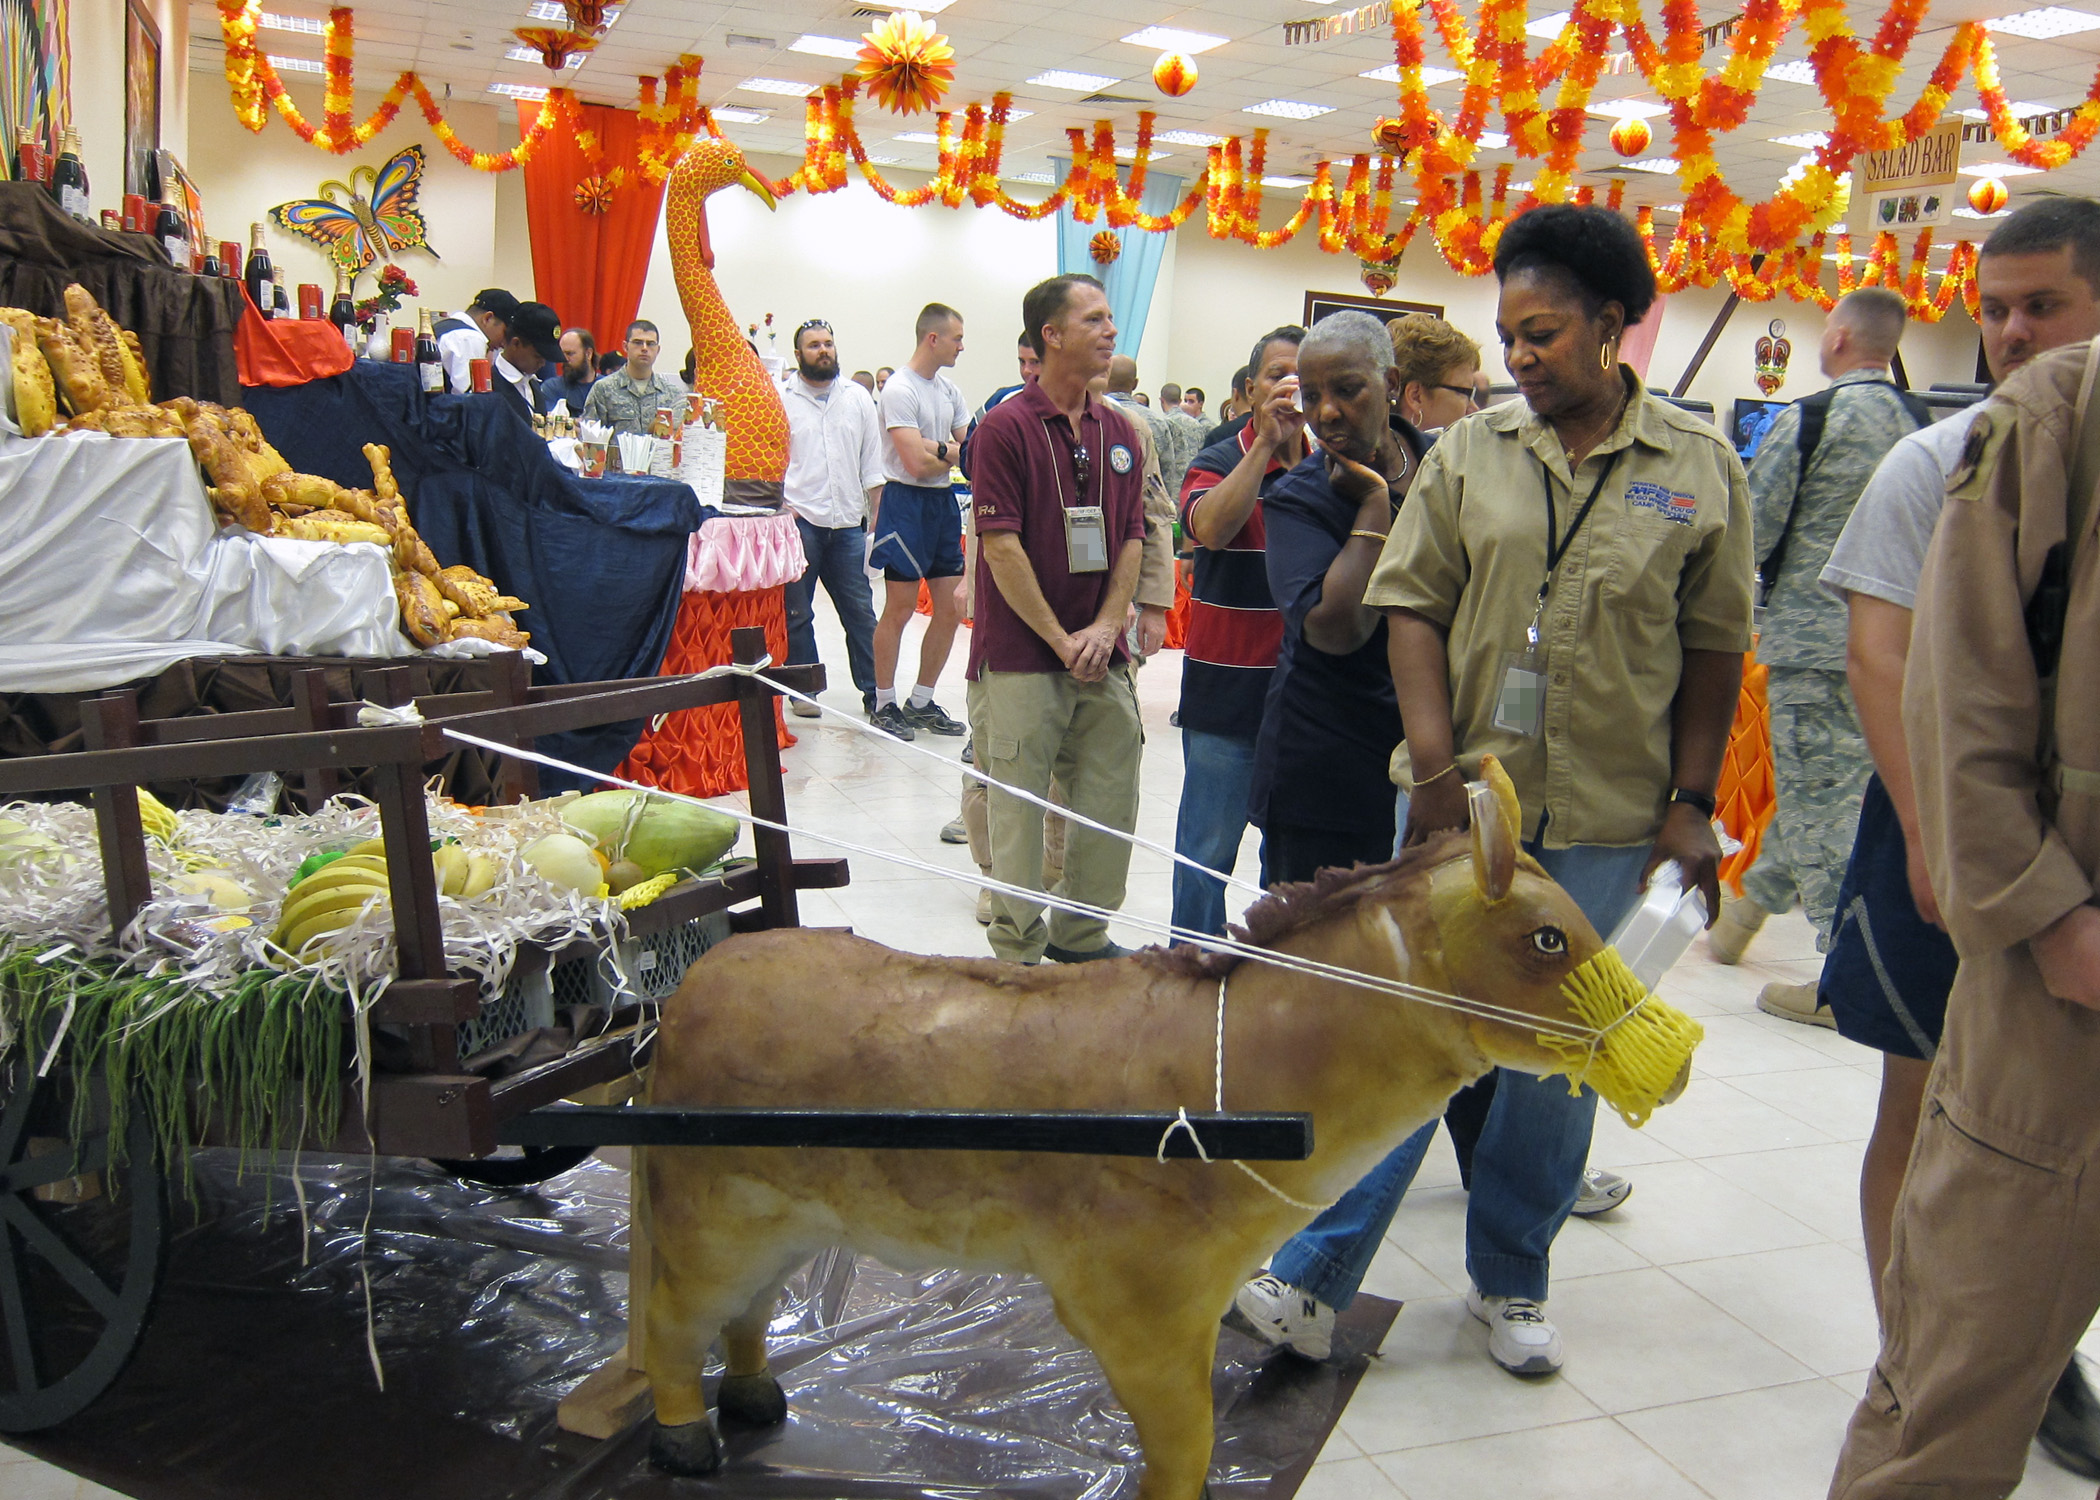
hall, temple, event, deployed, iraq, jointbasebalad, chowhall, dfac, crocodylus, chowhalthanksgiving